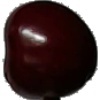
Label: Cherry 1